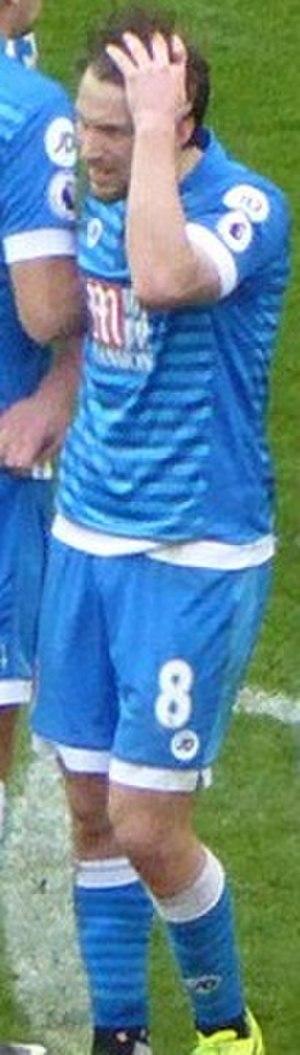
Harry Arter, né le 28 décembre 1989 à Sidcup, est un footballeur international irlandais qui évolue au poste de milieu de terrain à l'AFC Bournemouth.